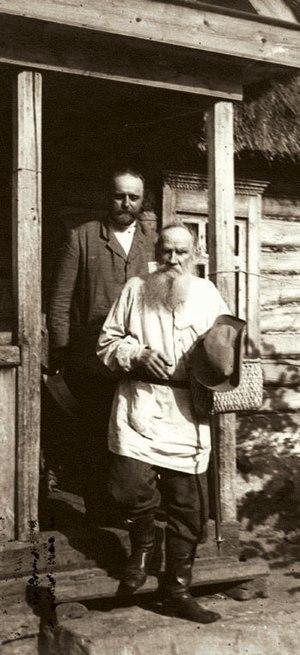
Vladimir Grigorievitch Tchertkov, né le 22 octobre 1854 à Saint-Pétersbourg et mort le 9 novembre 1936 à Moscou, est un écrivain et éditeur russe, militant anarchiste chrétien et pacifiste. Il fut un ami proche de Tolstoï et son éditeur. Ce fut également une des figures principales du mouvement tolstoïen.